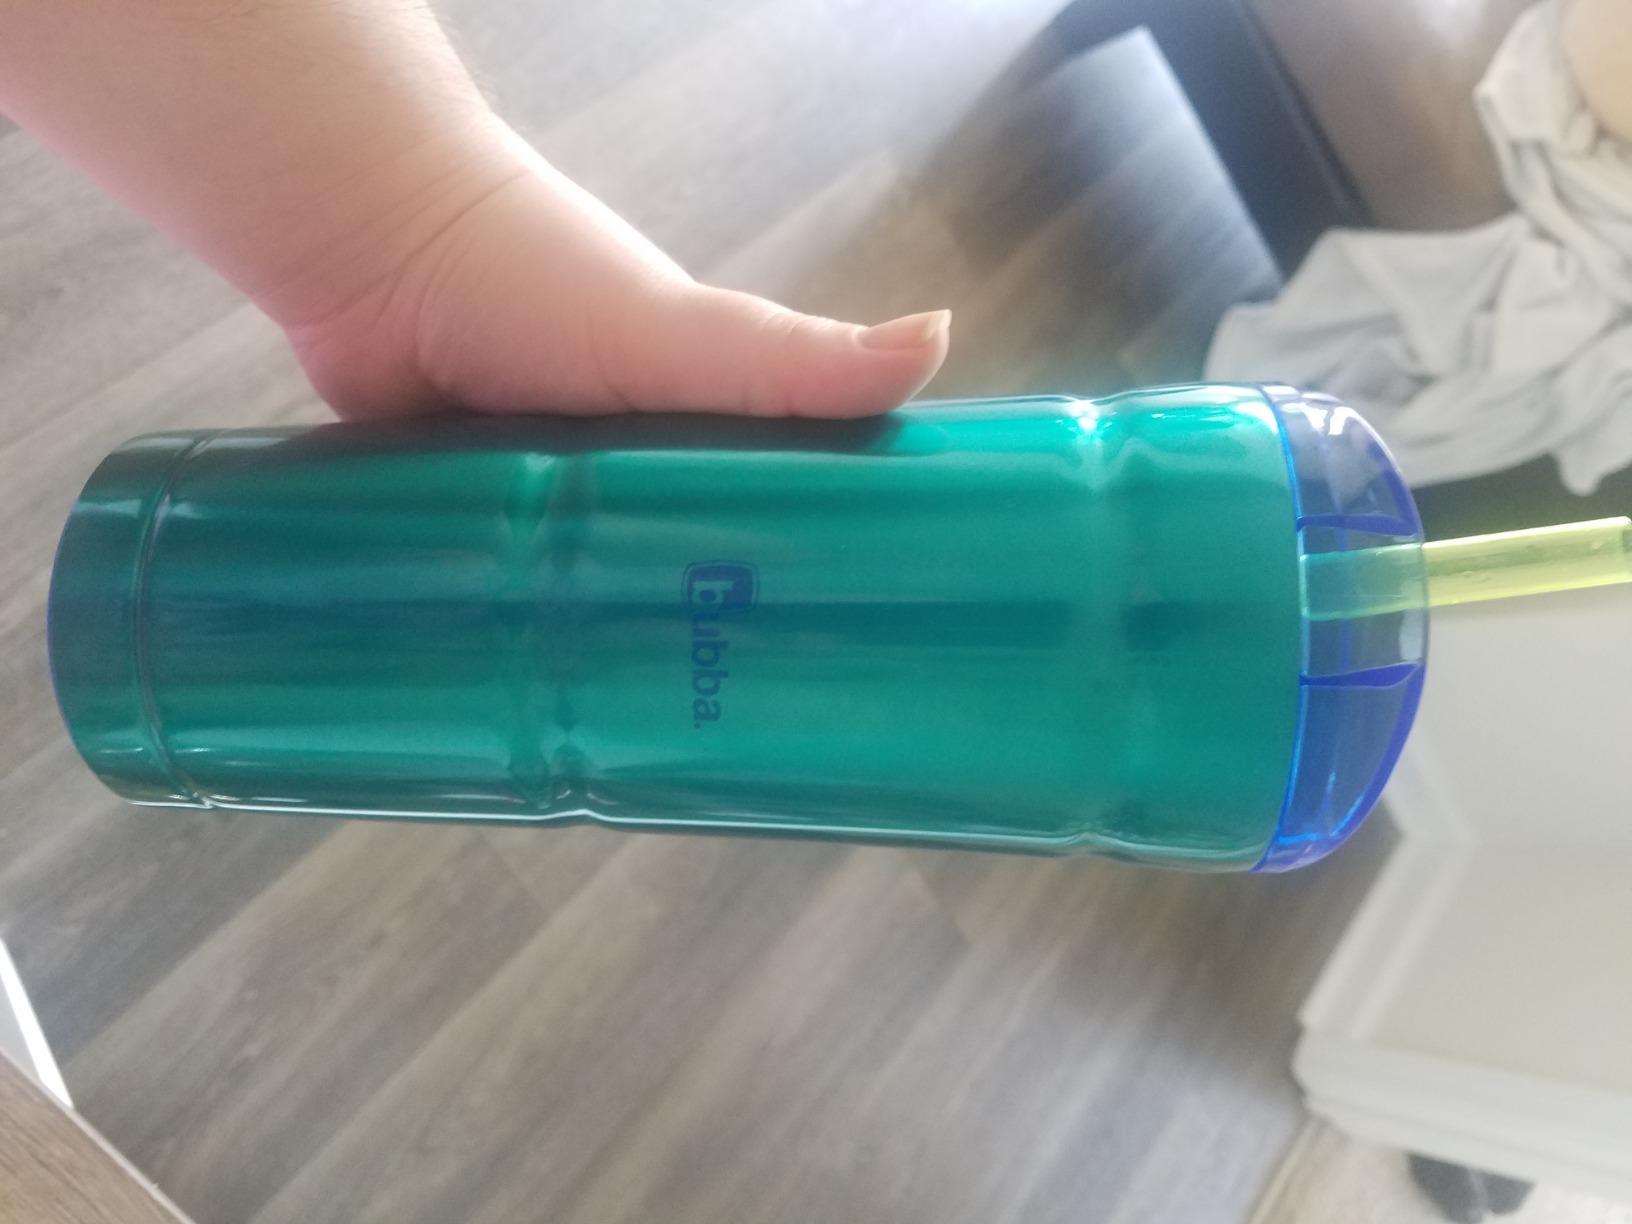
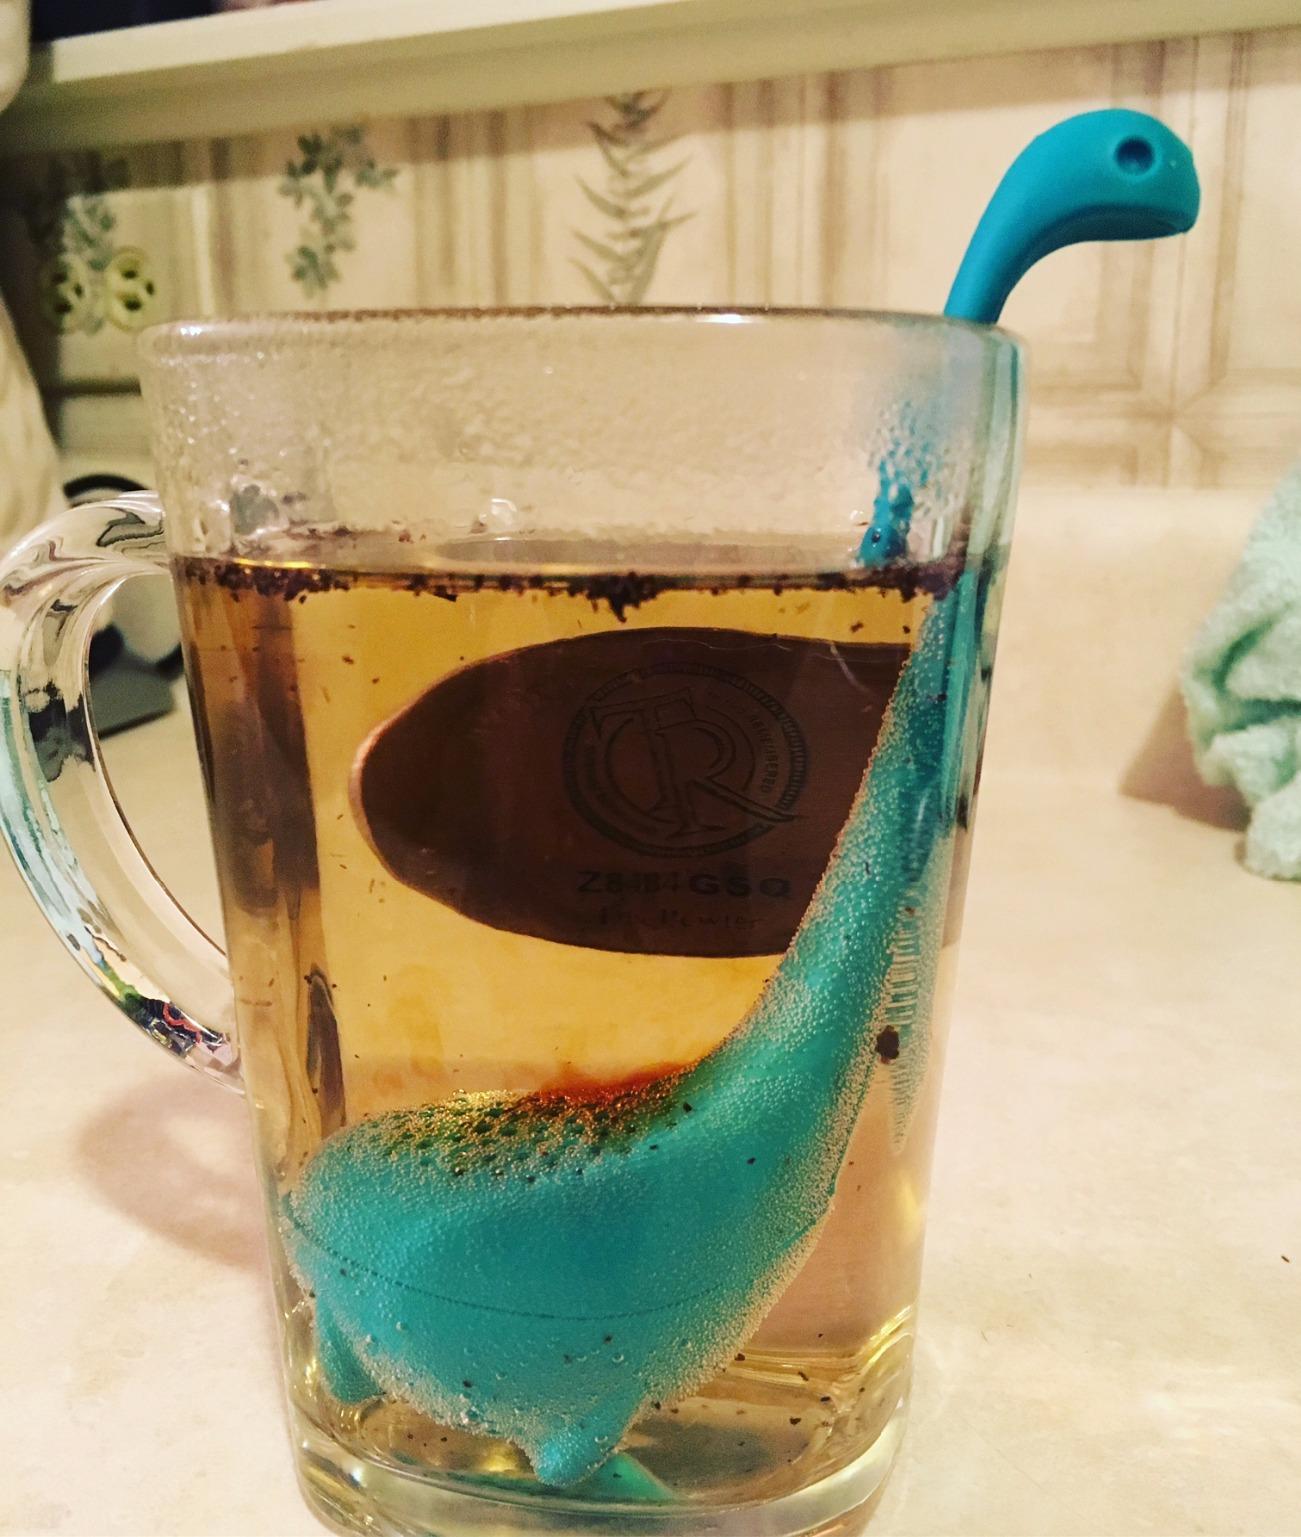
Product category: items_tea
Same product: no